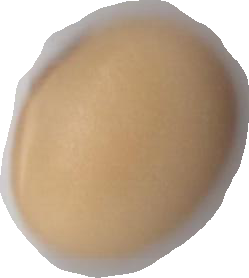
Variety: Anjasmoro